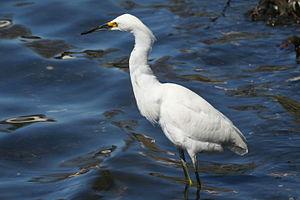
L'Aigrette neigeuse est une espèce d'oiseaux appartenant à la famille des Ardeidae. Elle se distingue par ses pieds jaunes.